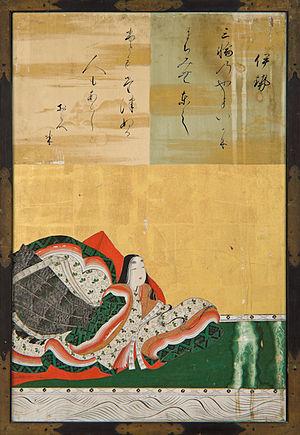
Dame Ise est une poétesse waka de la cour, membre des Trente-six grands poètes.